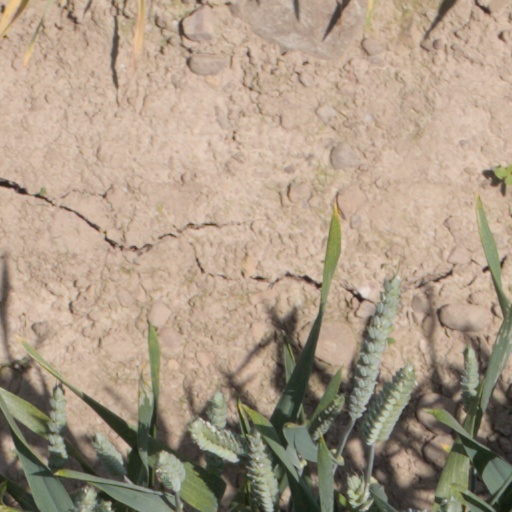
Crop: wheat